Transportation in Buffalo, New York

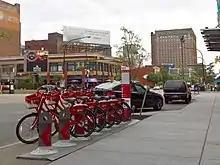
Reddy bike share

Transportation in Buffalo, New York is dominated by automobile use, but other modes of transportation exist in the city.